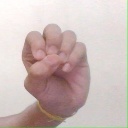
अक्षर: उ